Isaac Hayward

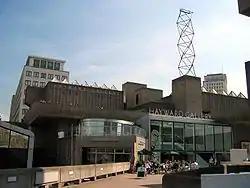
The Hayward Gallery

Sir Isaac James Hayward (17 November 1884 – 3 January 1976) was a British politician who was the longest-serving leader of the London County Council. He served from 1947 until it was abolished on the expansion of London (to form Greater London) in 1965.